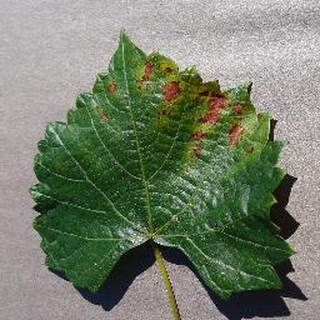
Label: grape_esca_black_measles